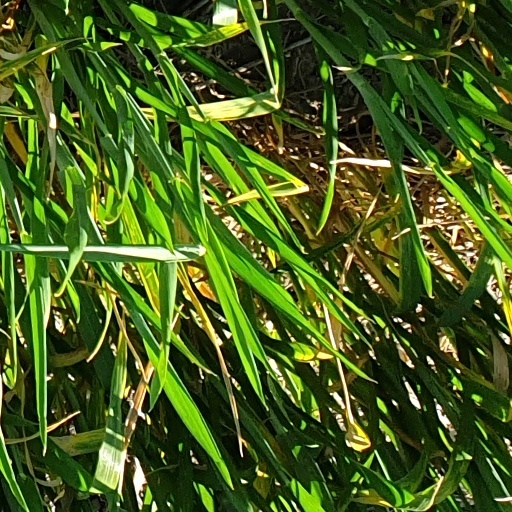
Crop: wheat